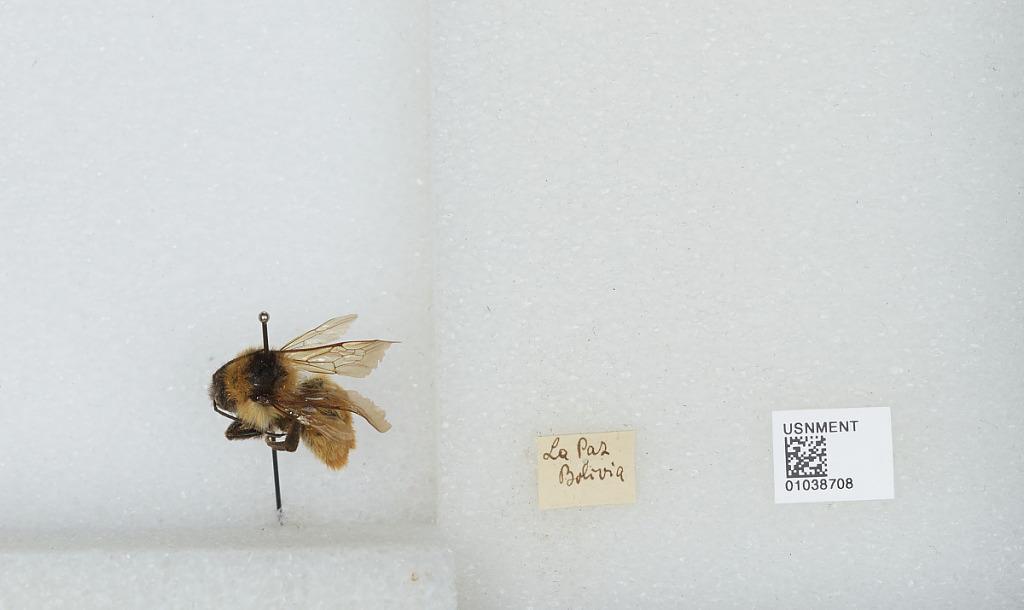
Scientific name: Bombus (Megabombus) opifex Smith
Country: Bolivia
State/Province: La Paz
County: Pedro Domingo Murillo
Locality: La Paz